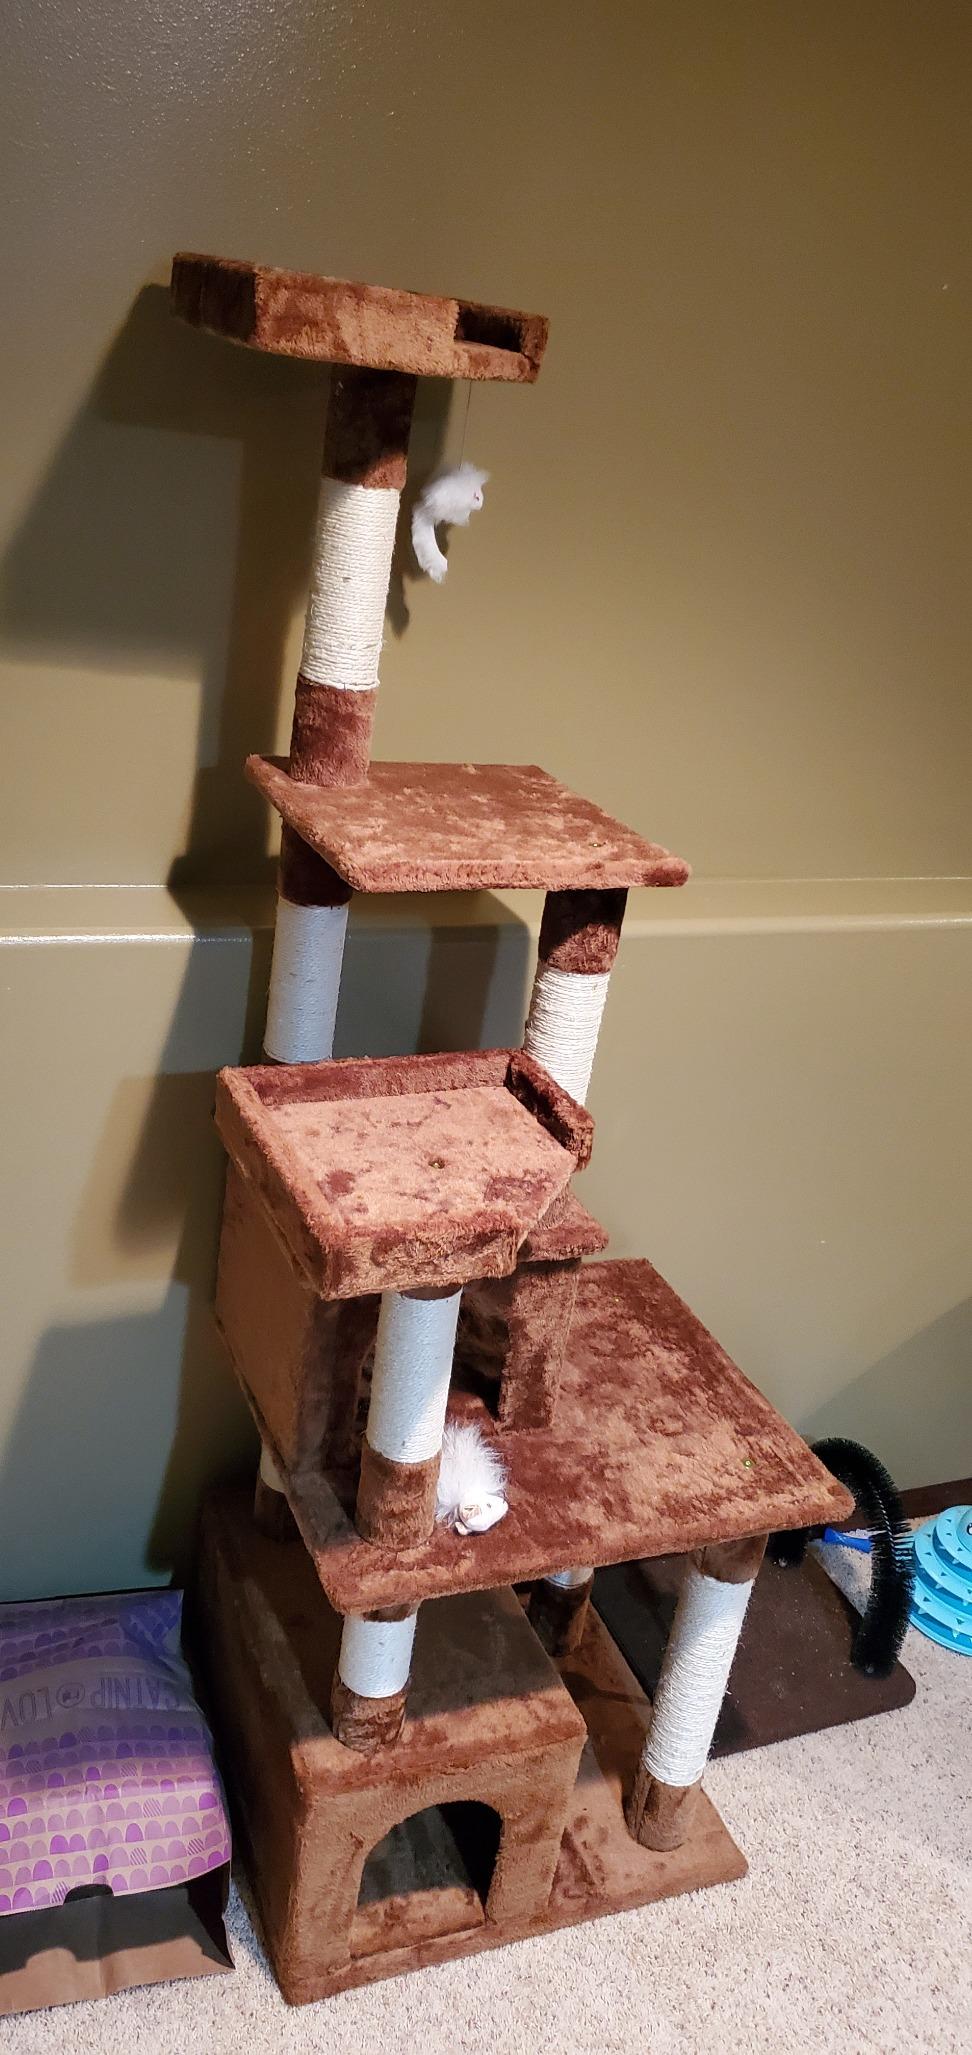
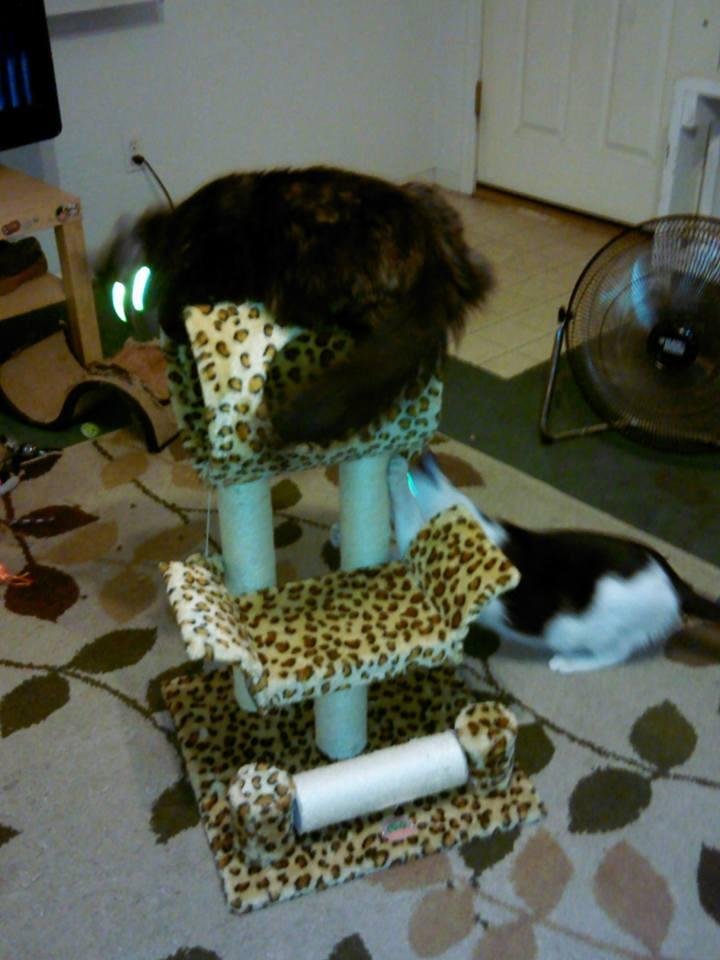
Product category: items_cat tree
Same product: no